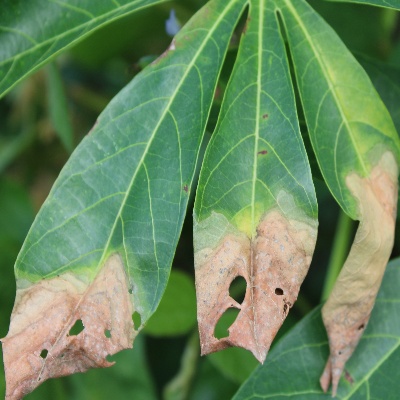
Crop: Cassava
Condition: bacterial blight